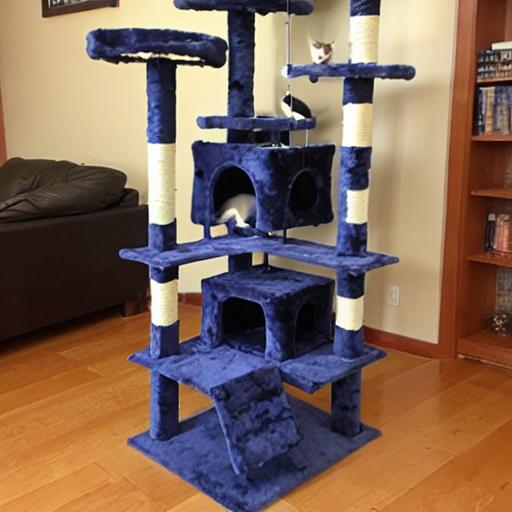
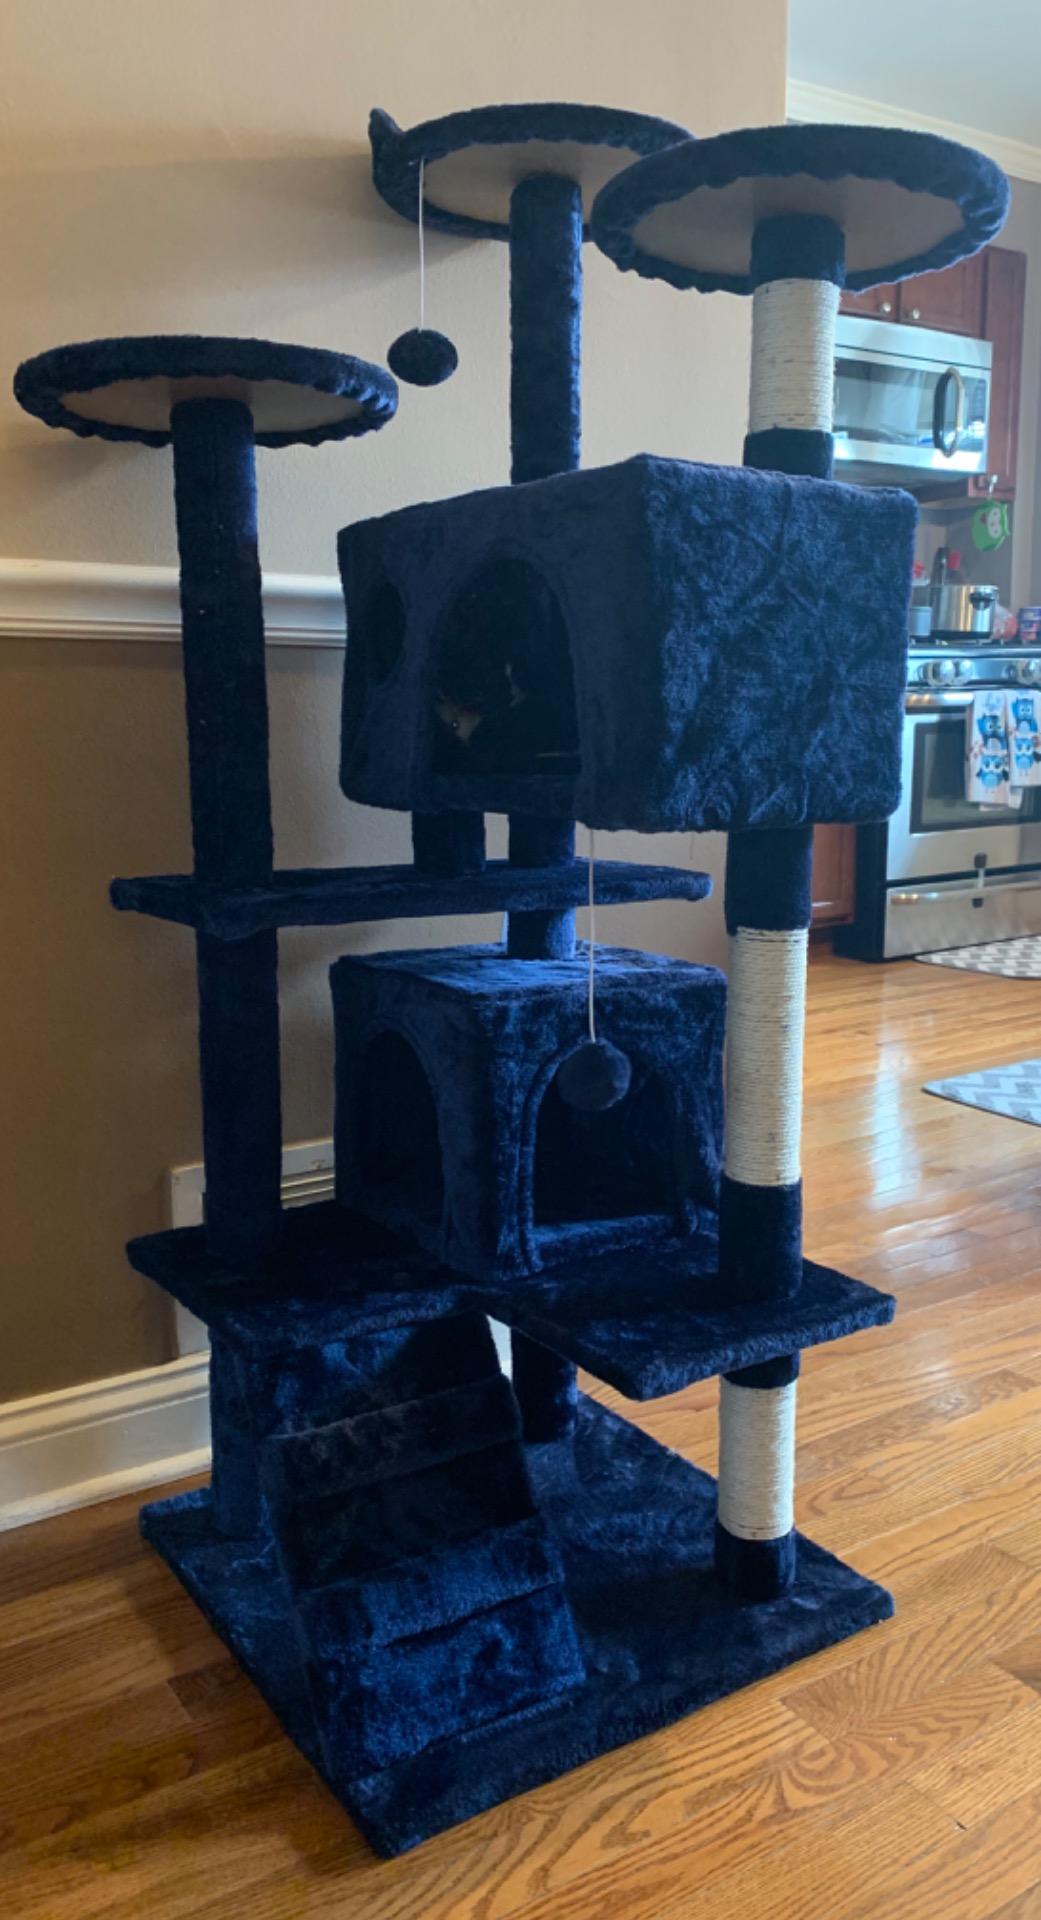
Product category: items_cat tree
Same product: no